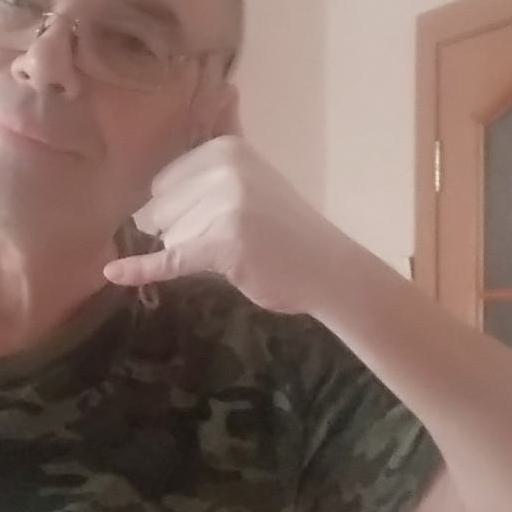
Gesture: call